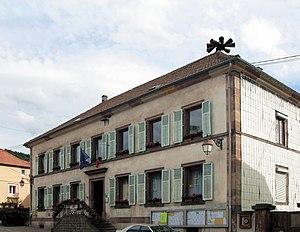
La mairie de Russ
Russ est une commune française située dans le département du Bas-Rhin, en région Grand Est.